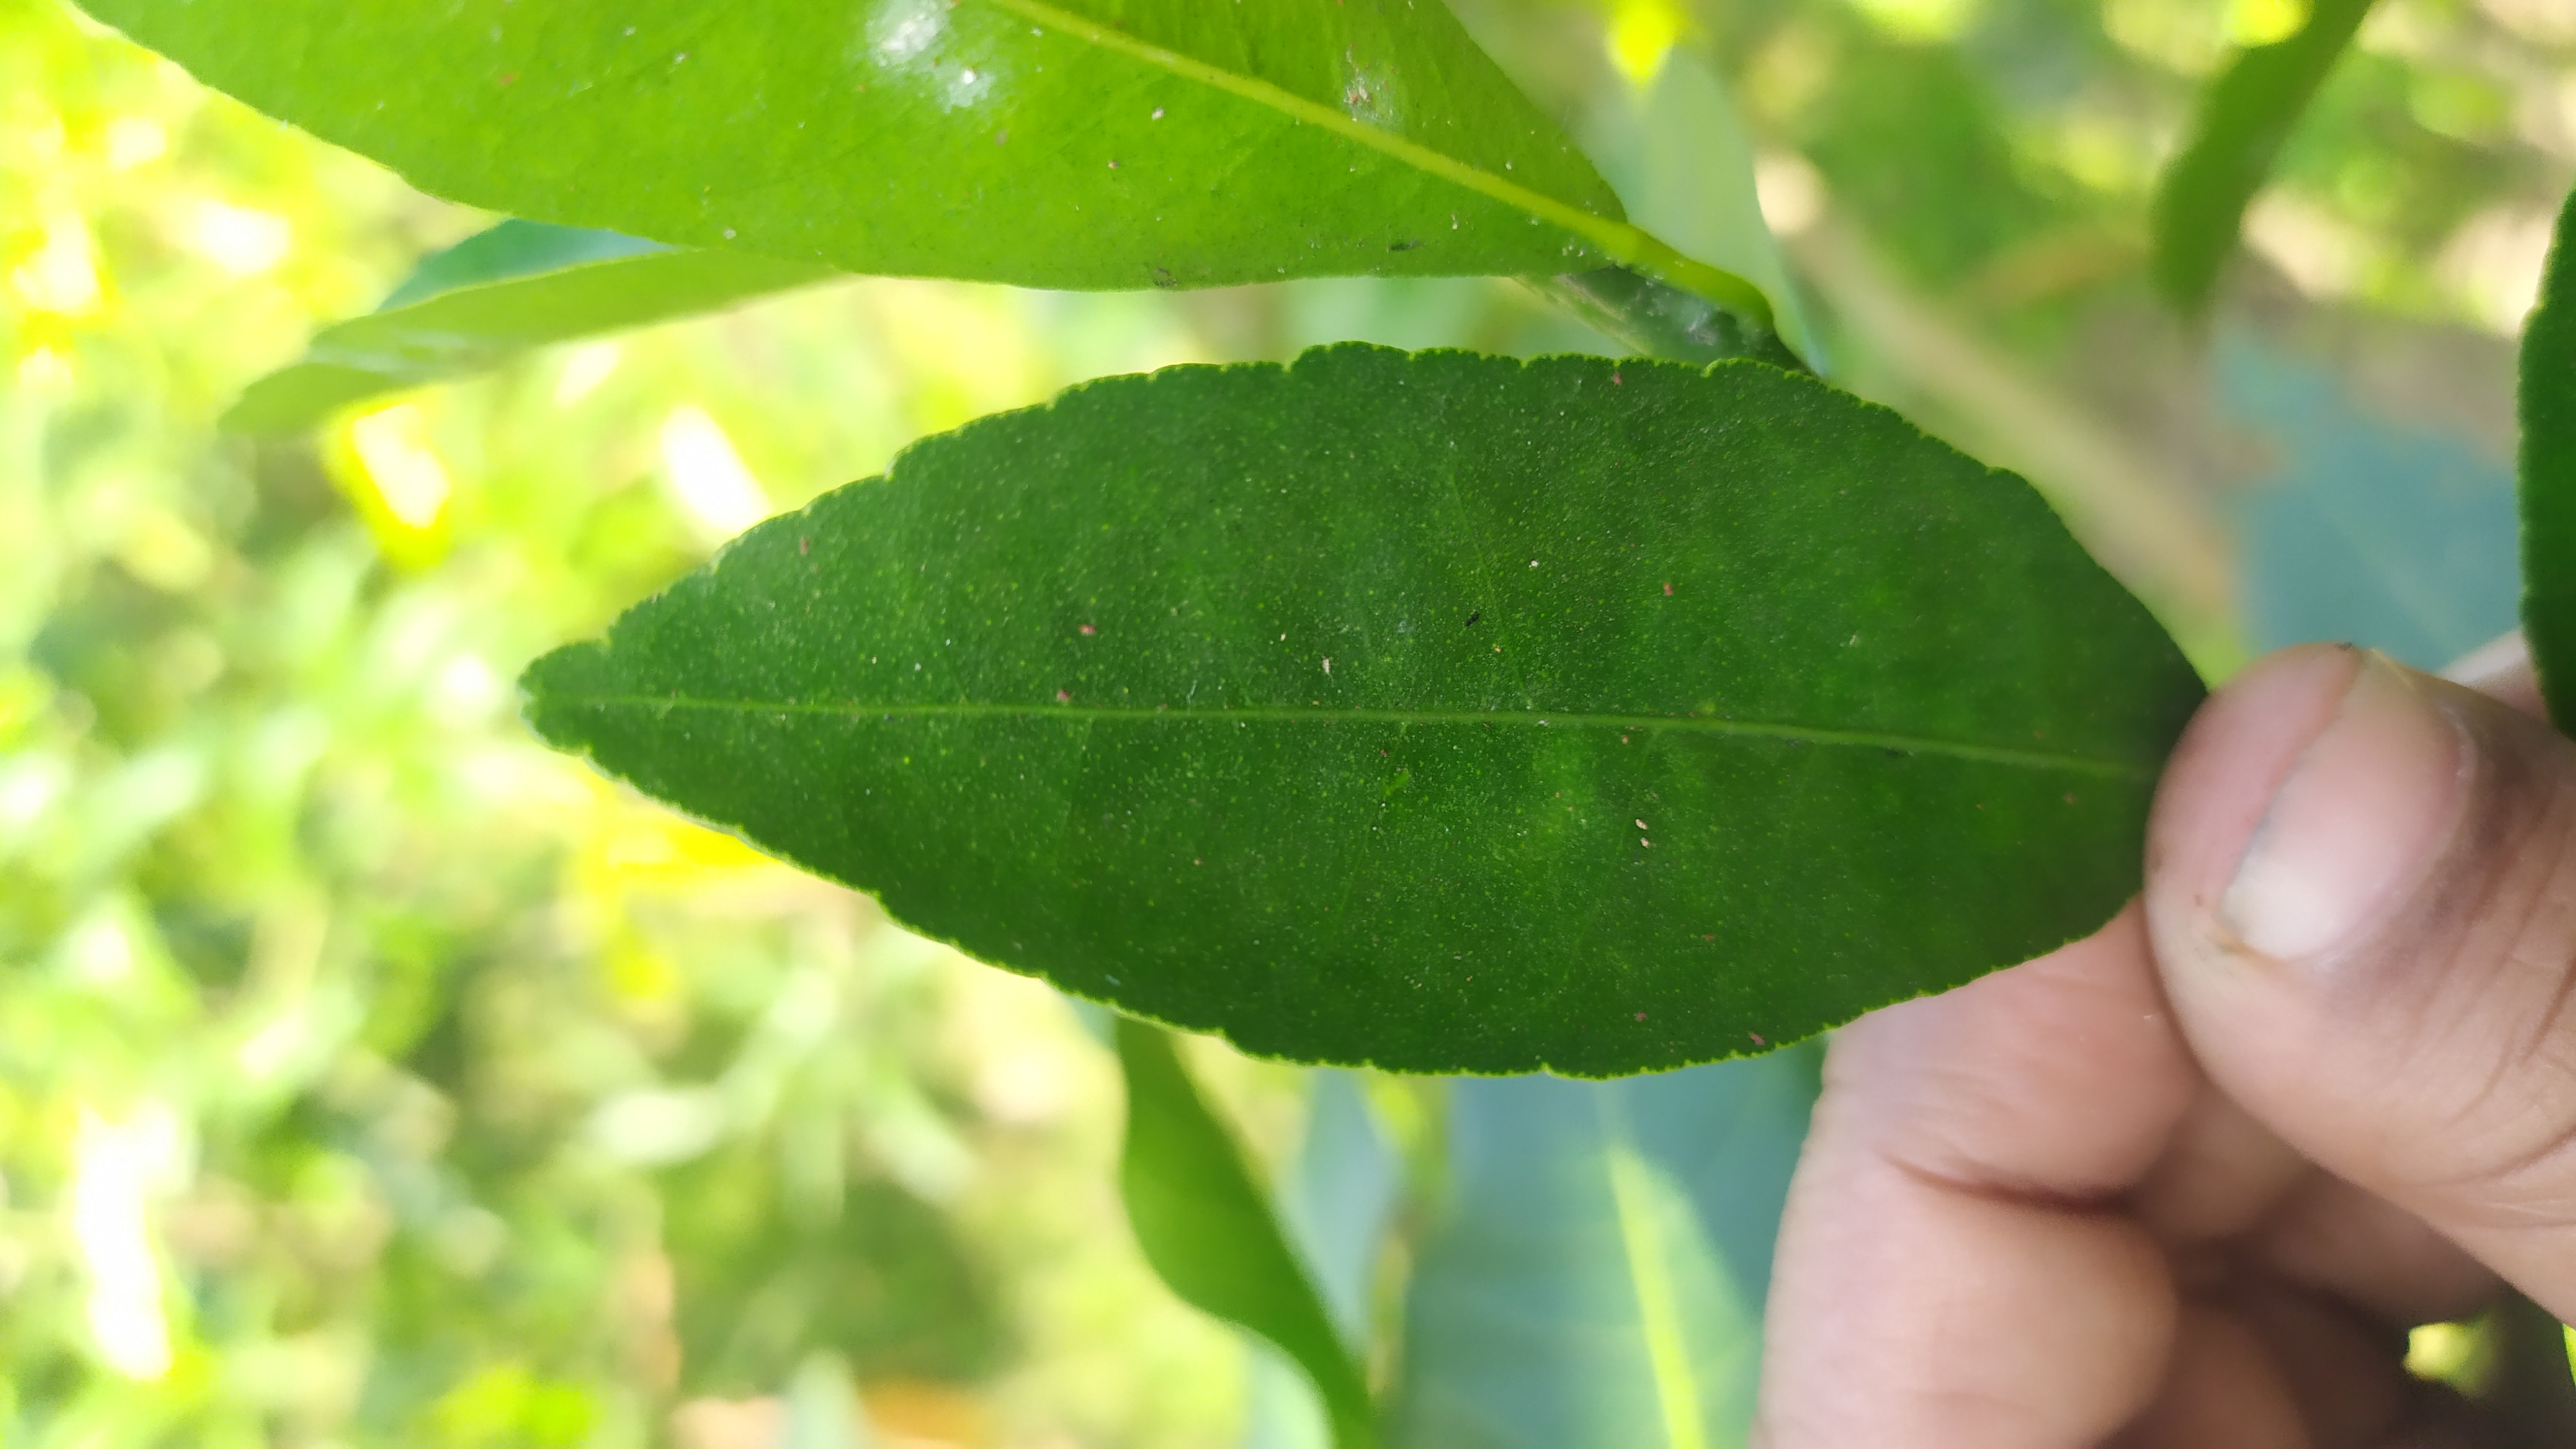
Mandarin leaf variety: Mandaring